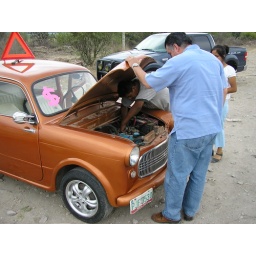
50s Renualt for sale on road side car lot near Banl MX